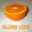
Label: orange